Rockfish, Virginia

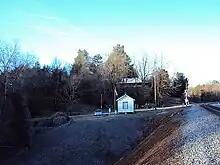
Looking North at the Old Rockfish Post Office and the intersection of Rt 617 and Norfolk Southern Railroad

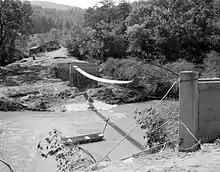
Flood damage in the Rockfish area after the passage of Hurricane Camille

It was among the communities severely affected by flash flooding from Hurricane Camille in 1969.